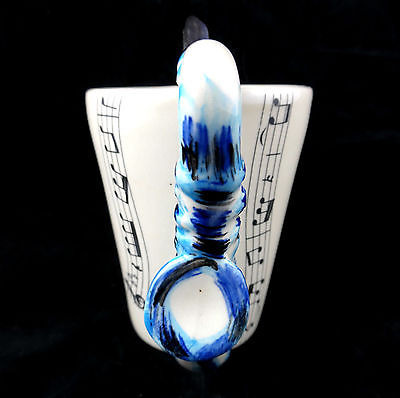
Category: mug